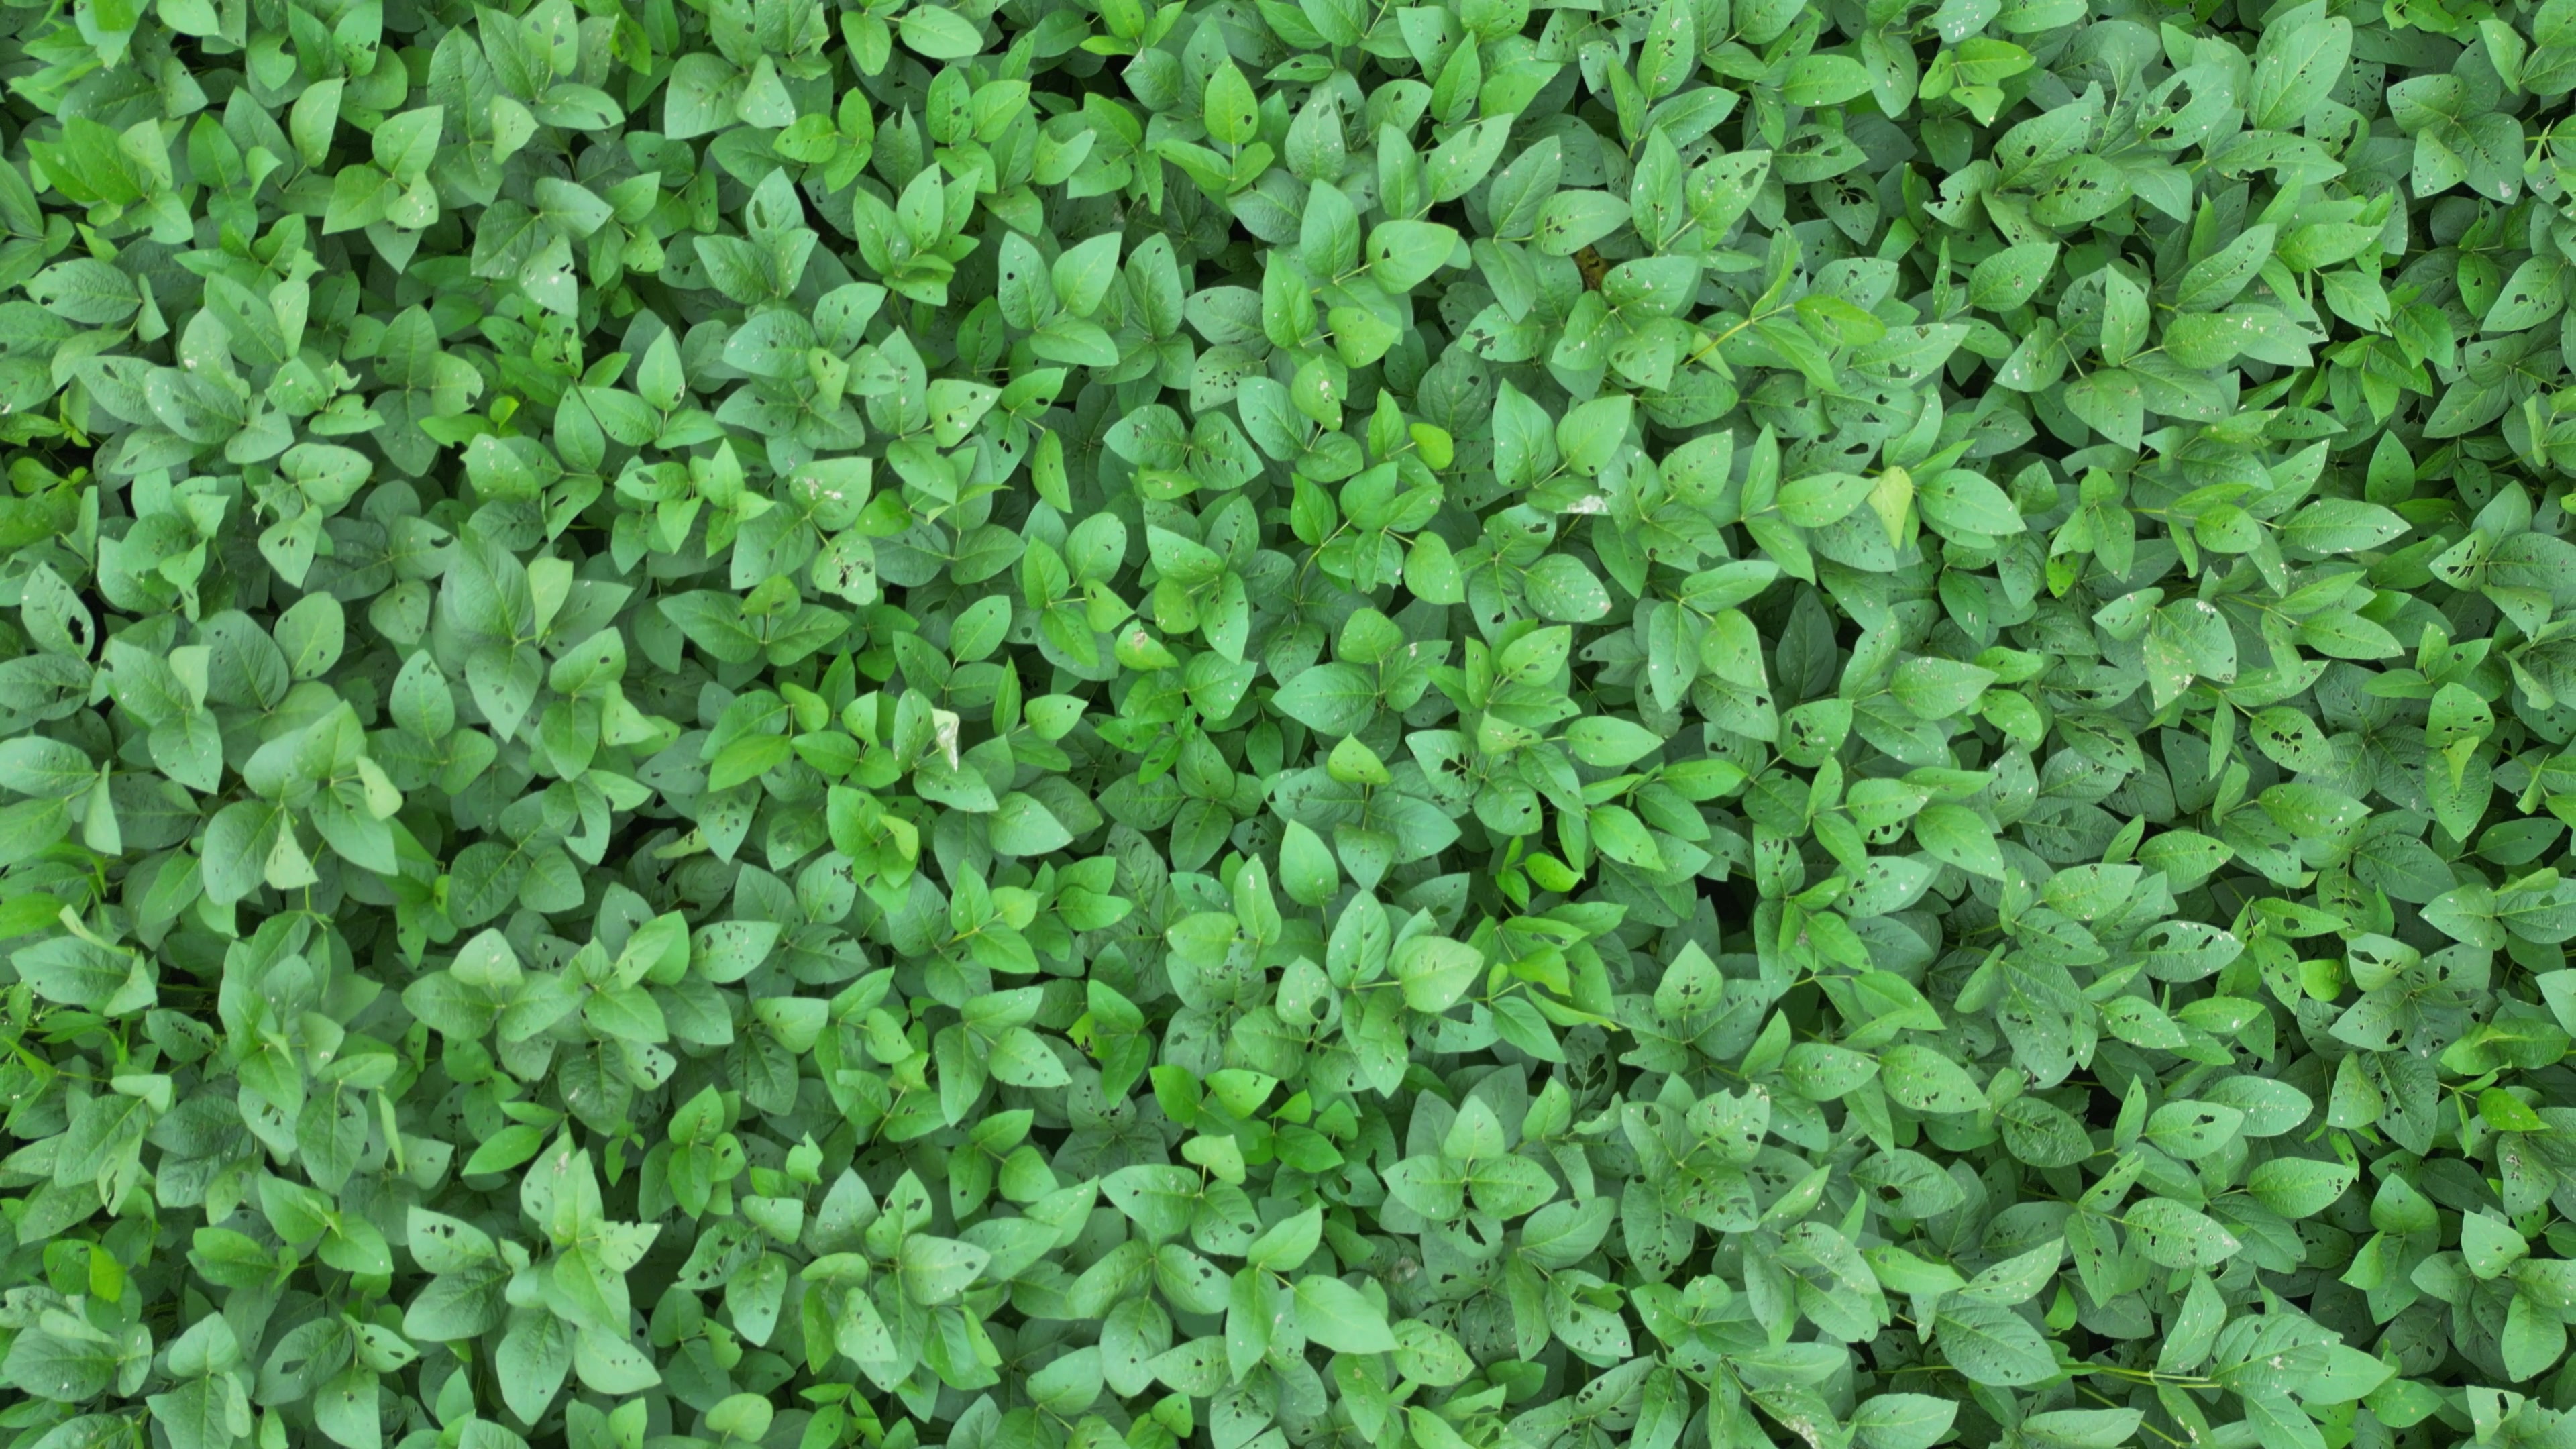
Label: Semilooper_Pest